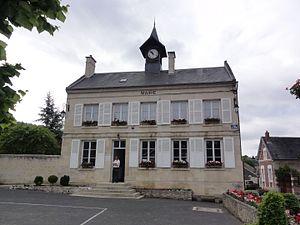
Berny-Rivière (Aisne) Mairie
Berny-Rivière est une commune française située dans le département de l'Aisne, en région Hauts-de-France.